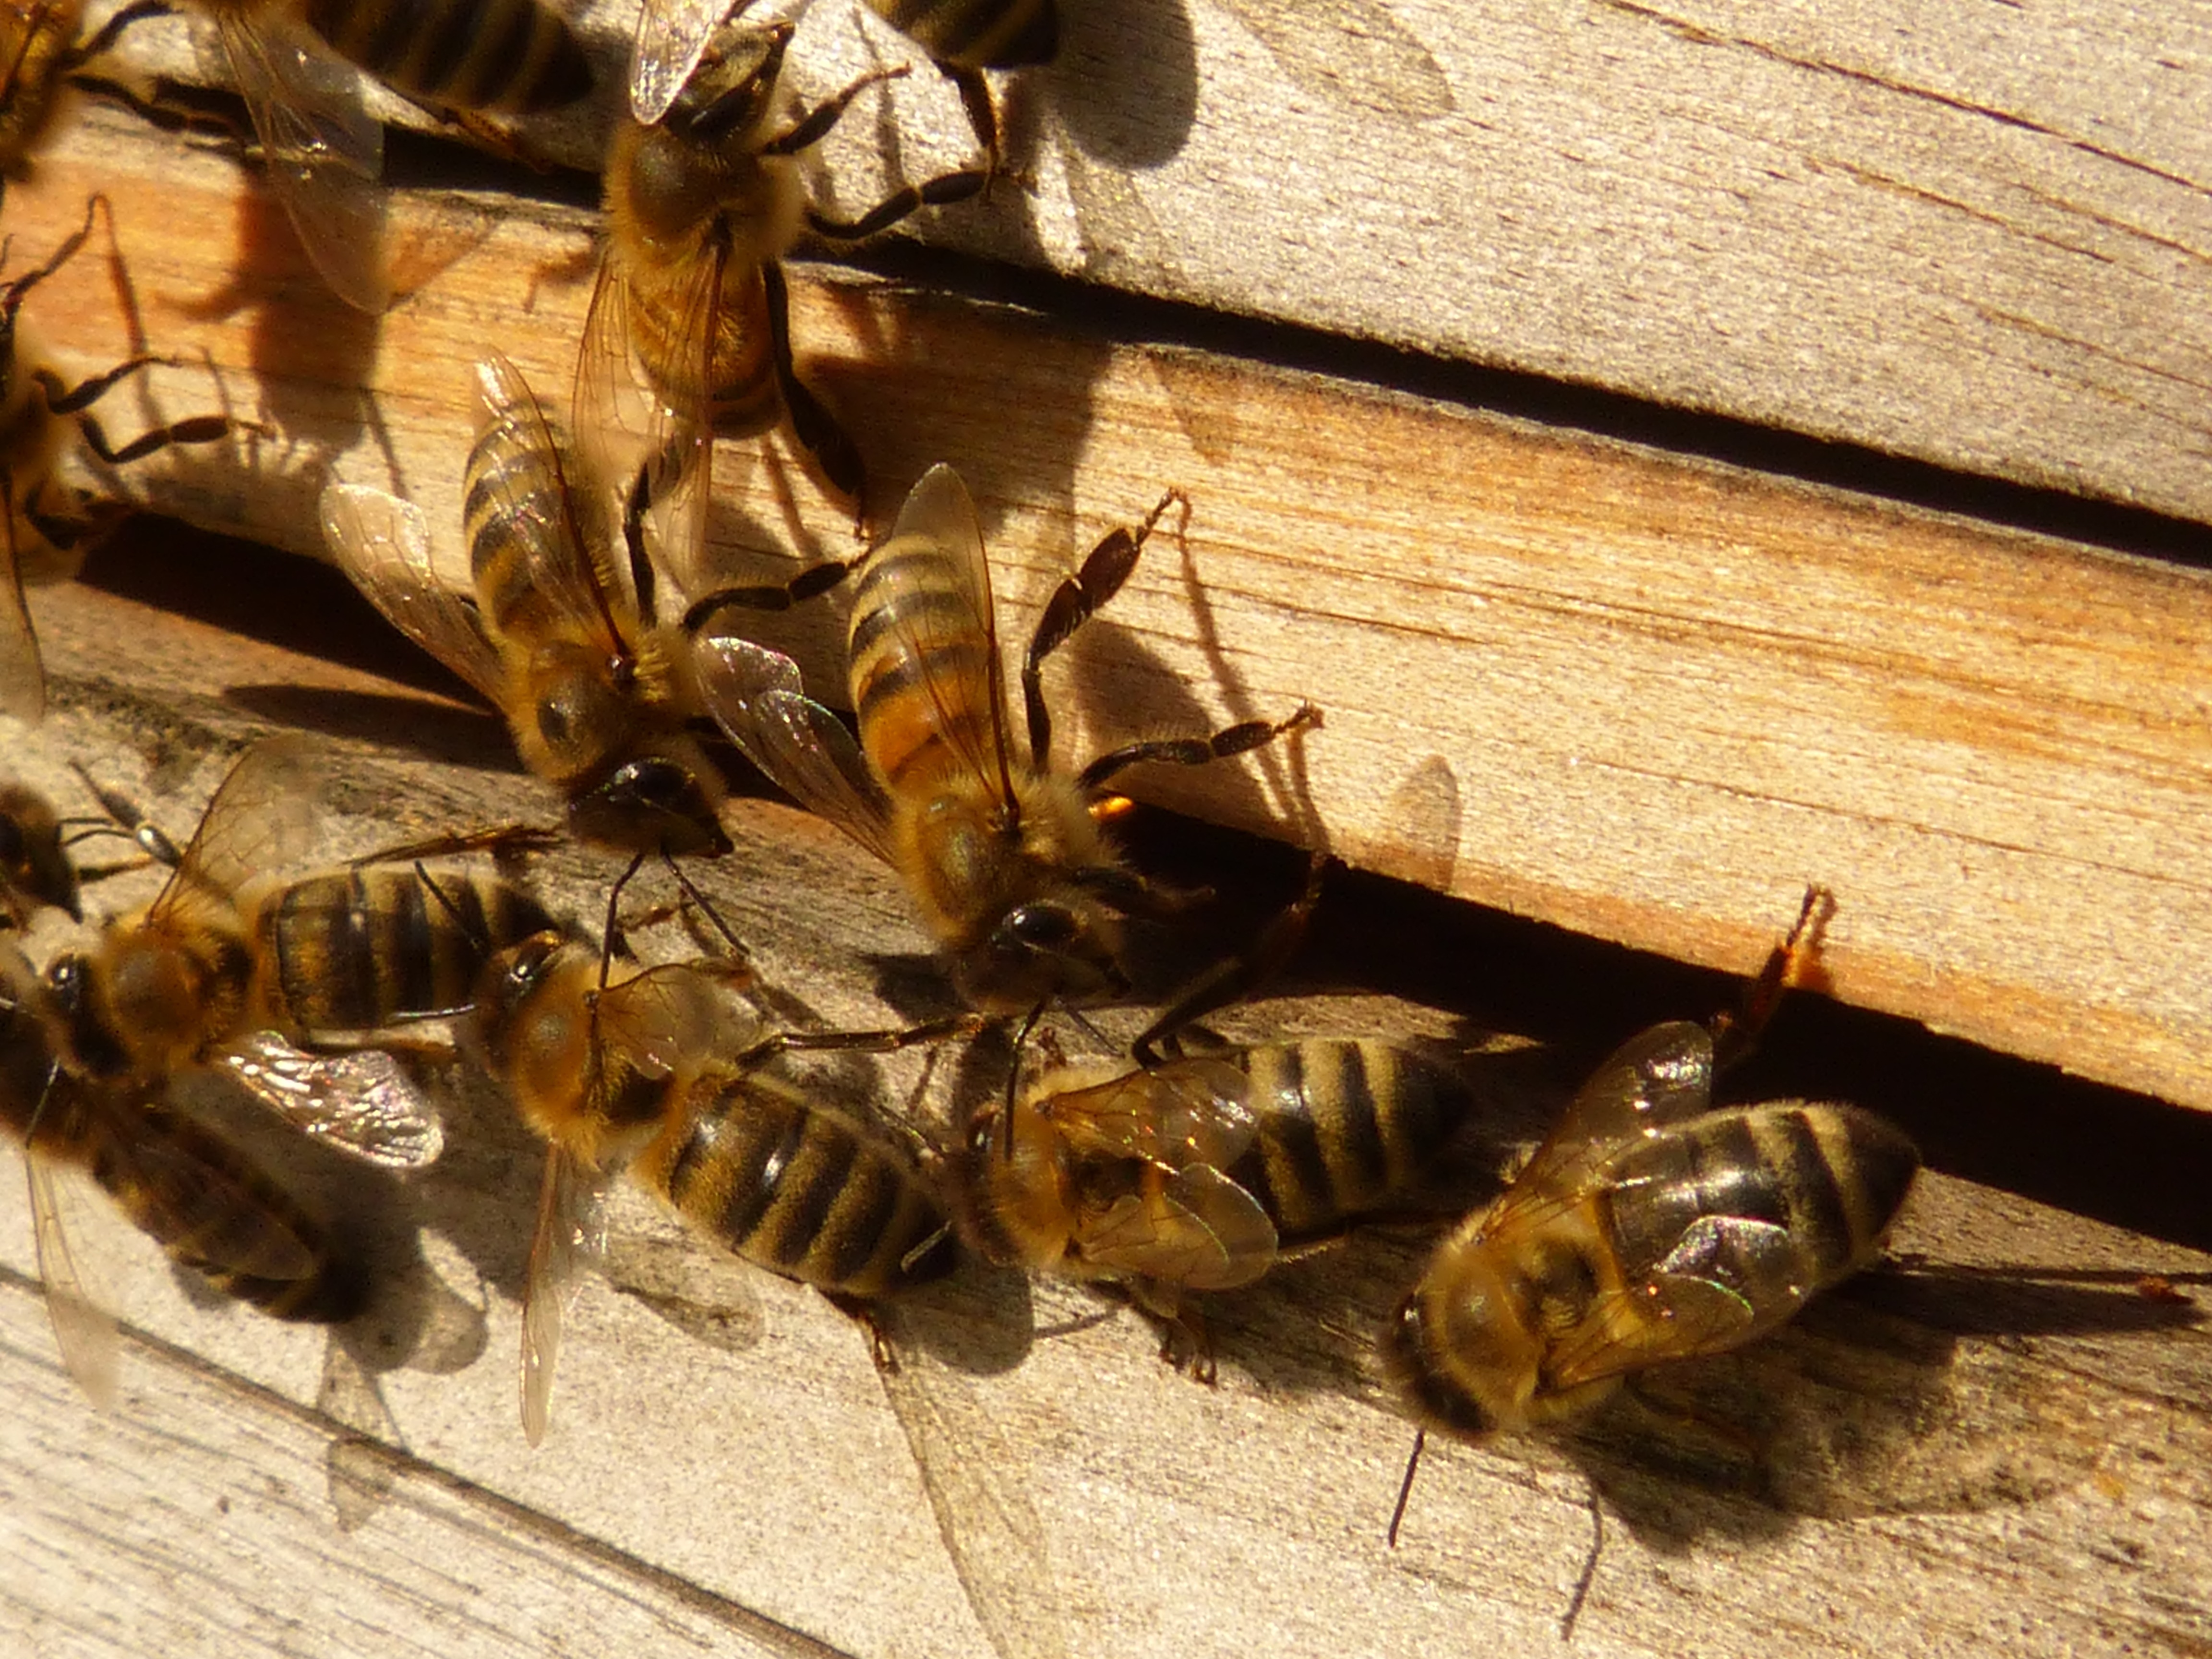
insect, fauna, invertebrate, cricket, hive, bee, hornet, wasp, pest, bees, beehive, macro photography, arthropod, honey bee, apis mellifera, honey bees, membrane winged insect